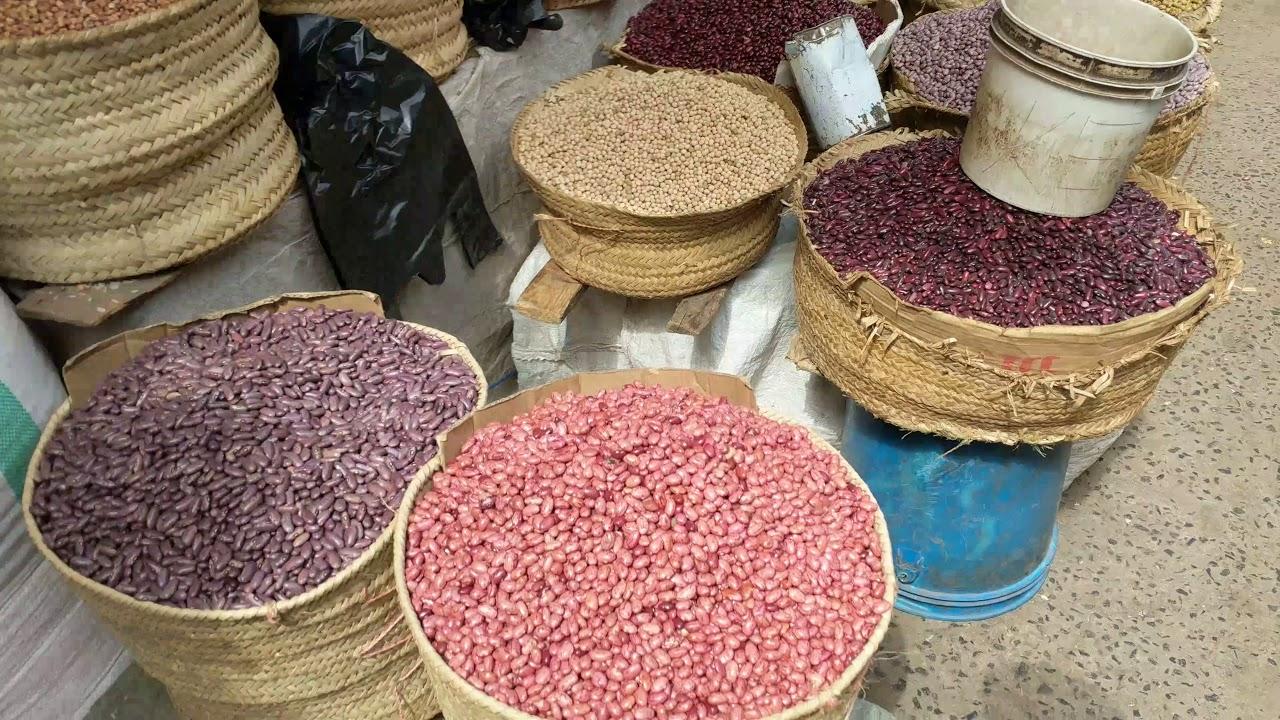
Eneo la wazi la soko, likiwa limepangwa bidhaa za nafaka  mbalimbali hususani maharage, yaliyopakiwa kwenye vikapu  pamoja na visado .